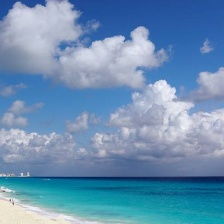
Cloud type: Cirrocumulus